Southwest Head (New Brunswick)

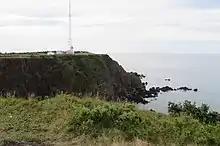
Southwest Head

Southern Head is a headland located at the southwestern tip of Grand Manan Island in the Canadian province of New Brunswick.